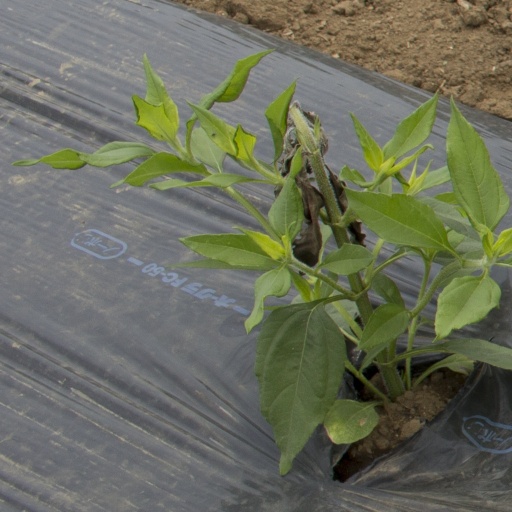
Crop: Jerusalem artichoke